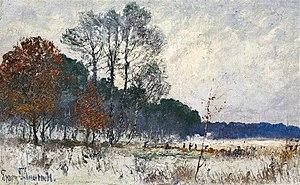
Friedrich Ludwig Franz Pflugradt est un peintre allemand.